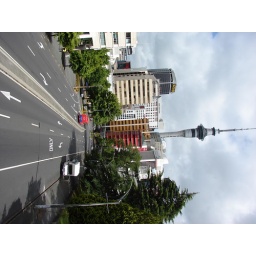
wellesley street from AUT to Albert park over bridge